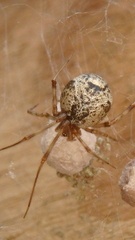
Species: Parasteatoda_tepidariorum